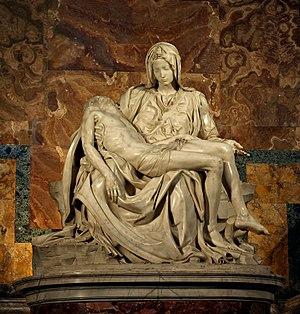
La Pietà de Michel-Ange située dans la Basilique Saint-Pierre, au Vatican.
Michel-Ange [mikɛlɑ̃ʒ], de son vrai nom Michelangelo di Lodovico Buonarroti Simoni [mikeˈland͡ʒelo di lodoˈviːko ˌbwɔnarˈrɔːti siˈmoːni], est un sculpteur, peintre, architecte, poète et urbaniste florentin de la Haute Renaissance.
Marie, également connue sous les noms de Marie de Nazareth, Sainte Vierge, Sainte Marie, Vierge Marie, « Immaculée Conception », Notre Dame, Mère de Jésus, Mère de Dieu, est une femme juive de Judée, et la mère de Jésus de Nazareth. Marie est une figure importante et proéminente au sein du christianisme ainsi que dans l'islam.